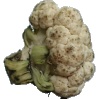
Label: Cauliflower 1